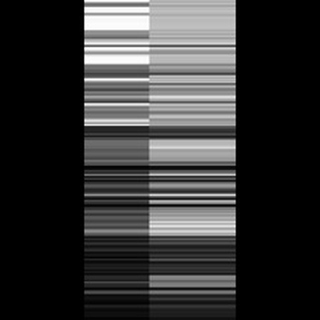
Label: sugarcane_red_rot